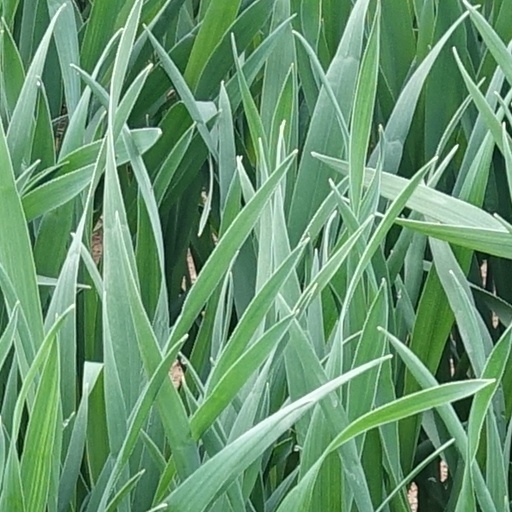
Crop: wheat